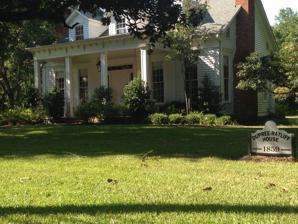
Building: Dupree-Ratliff House
Country: United States of America
Year built: 1853
Historic house in Mississippi, United States United States historic place Dupree--Ratliff House U.S. National Register of Historic Places The Dupree-Ratliff House in 2016 Show map of Mississippi Show map of the United States Location 101 Dupree Street, Raymond, Mississippi Coordinates 32°15′43″N 90°25′33″W / 32.26194°N 90.42583°W / 32.26194; -90.42583 Area 5 acres (2.0 ha) Built 1853 ( 1853 ) Architectural style Greek Revival, Italianate MPS Raymond and Vicinity MRA NRHP reference No. 86001704 Added to NRHP July 15, 1986 The Dupree-Ratliff House is a historic house in Raymond, Mississippi , U.S.. History The house was built in 1853 for Dr. H.T.T. Dupree and his wife, Margaret Fairchild. It belonged to the Barksdale family in the 1960s, followed by the Thrashes in the 1980s. Architectural significance The house was designed in the Greek Revival and Italianate architectural styles. It has been listed on the National Register of Historic Places since July 15, 1986. References